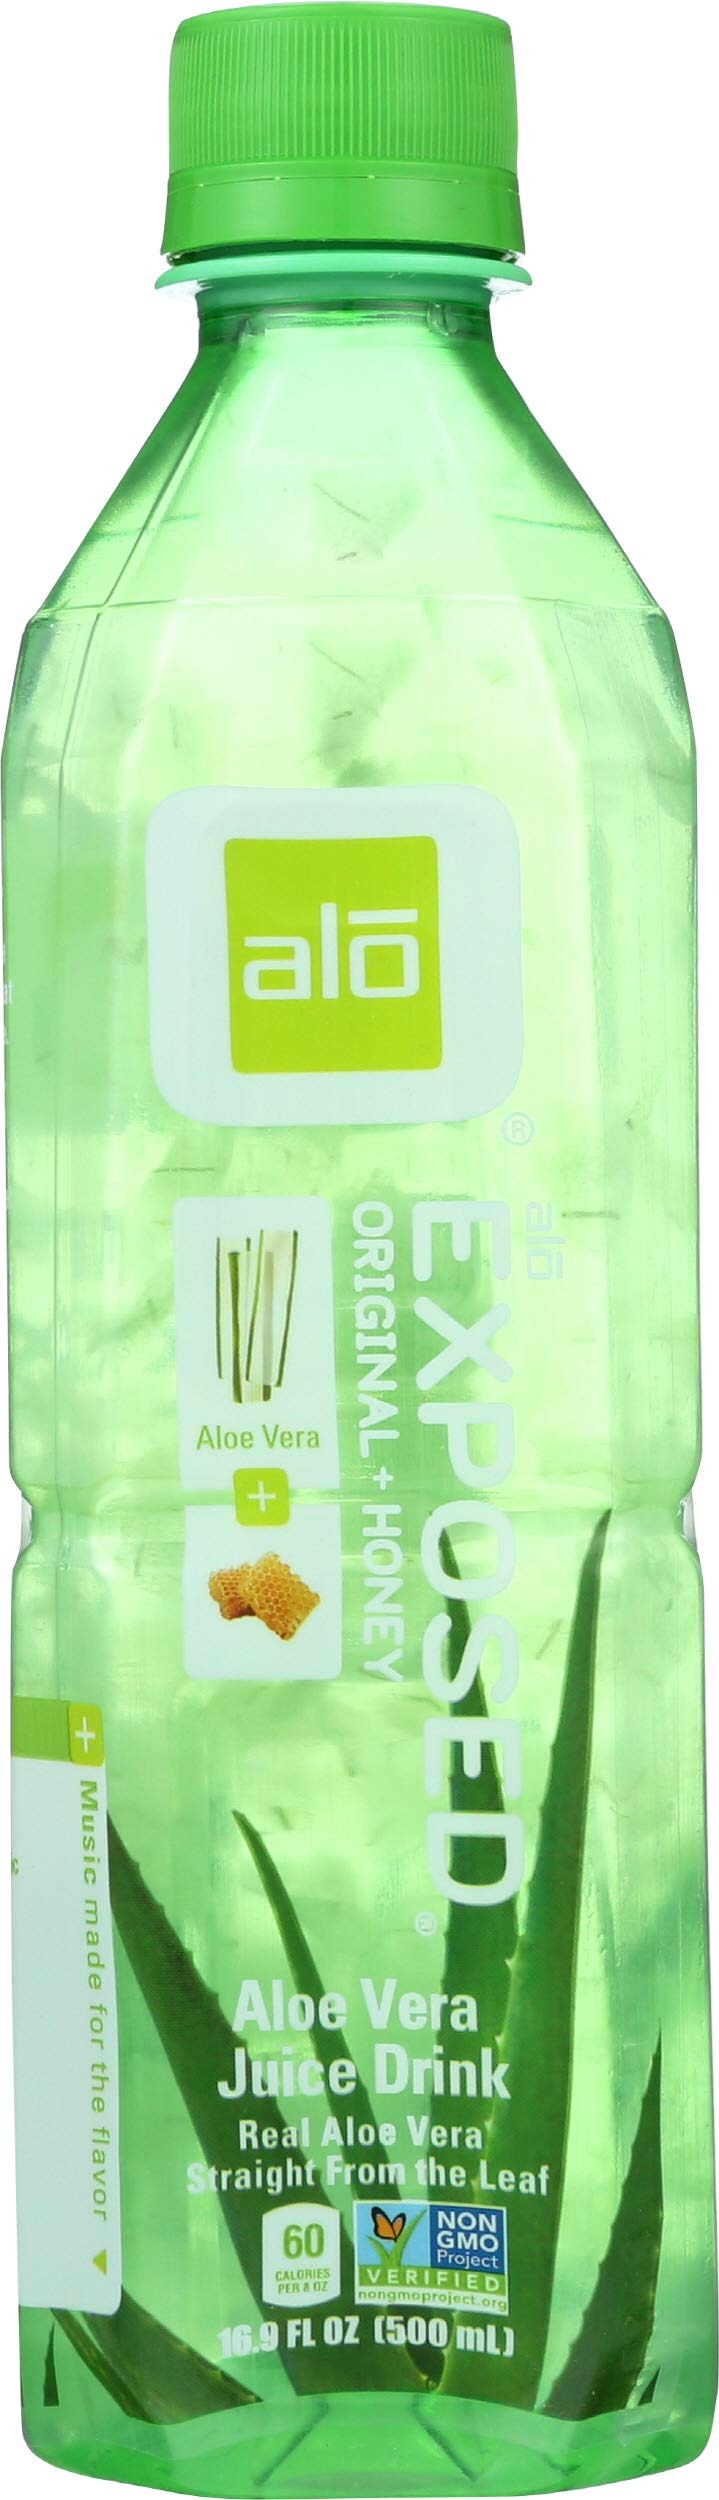
Item Name: alo Exposed Original and Honey Aloe Vera Juice, 16.9 oz
Bullet Point 1: Real aloe vera juice - never powdered
Bullet Point 2: Lightly sweetened with honey
Bullet Point 3: Pulp free, aloin free, fat free
Bullet Point 4: Gluten free, non-GMO project verified
Bullet Point 5: No Artificial Flavors, Preservatives or Colors
Value: 16.9
Unit: oz

Price: 2.29